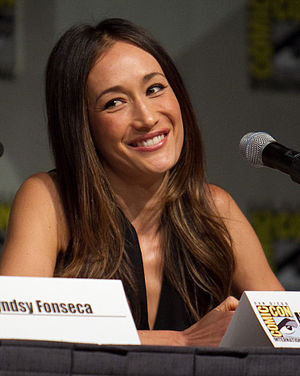
Nikita (tv-serie) / Figurer i serien
Nikita er en tv-serie som er baseret på den tidligere canadisk tv-serie La Femme Nikita som blev skabt af Joel Surnow.